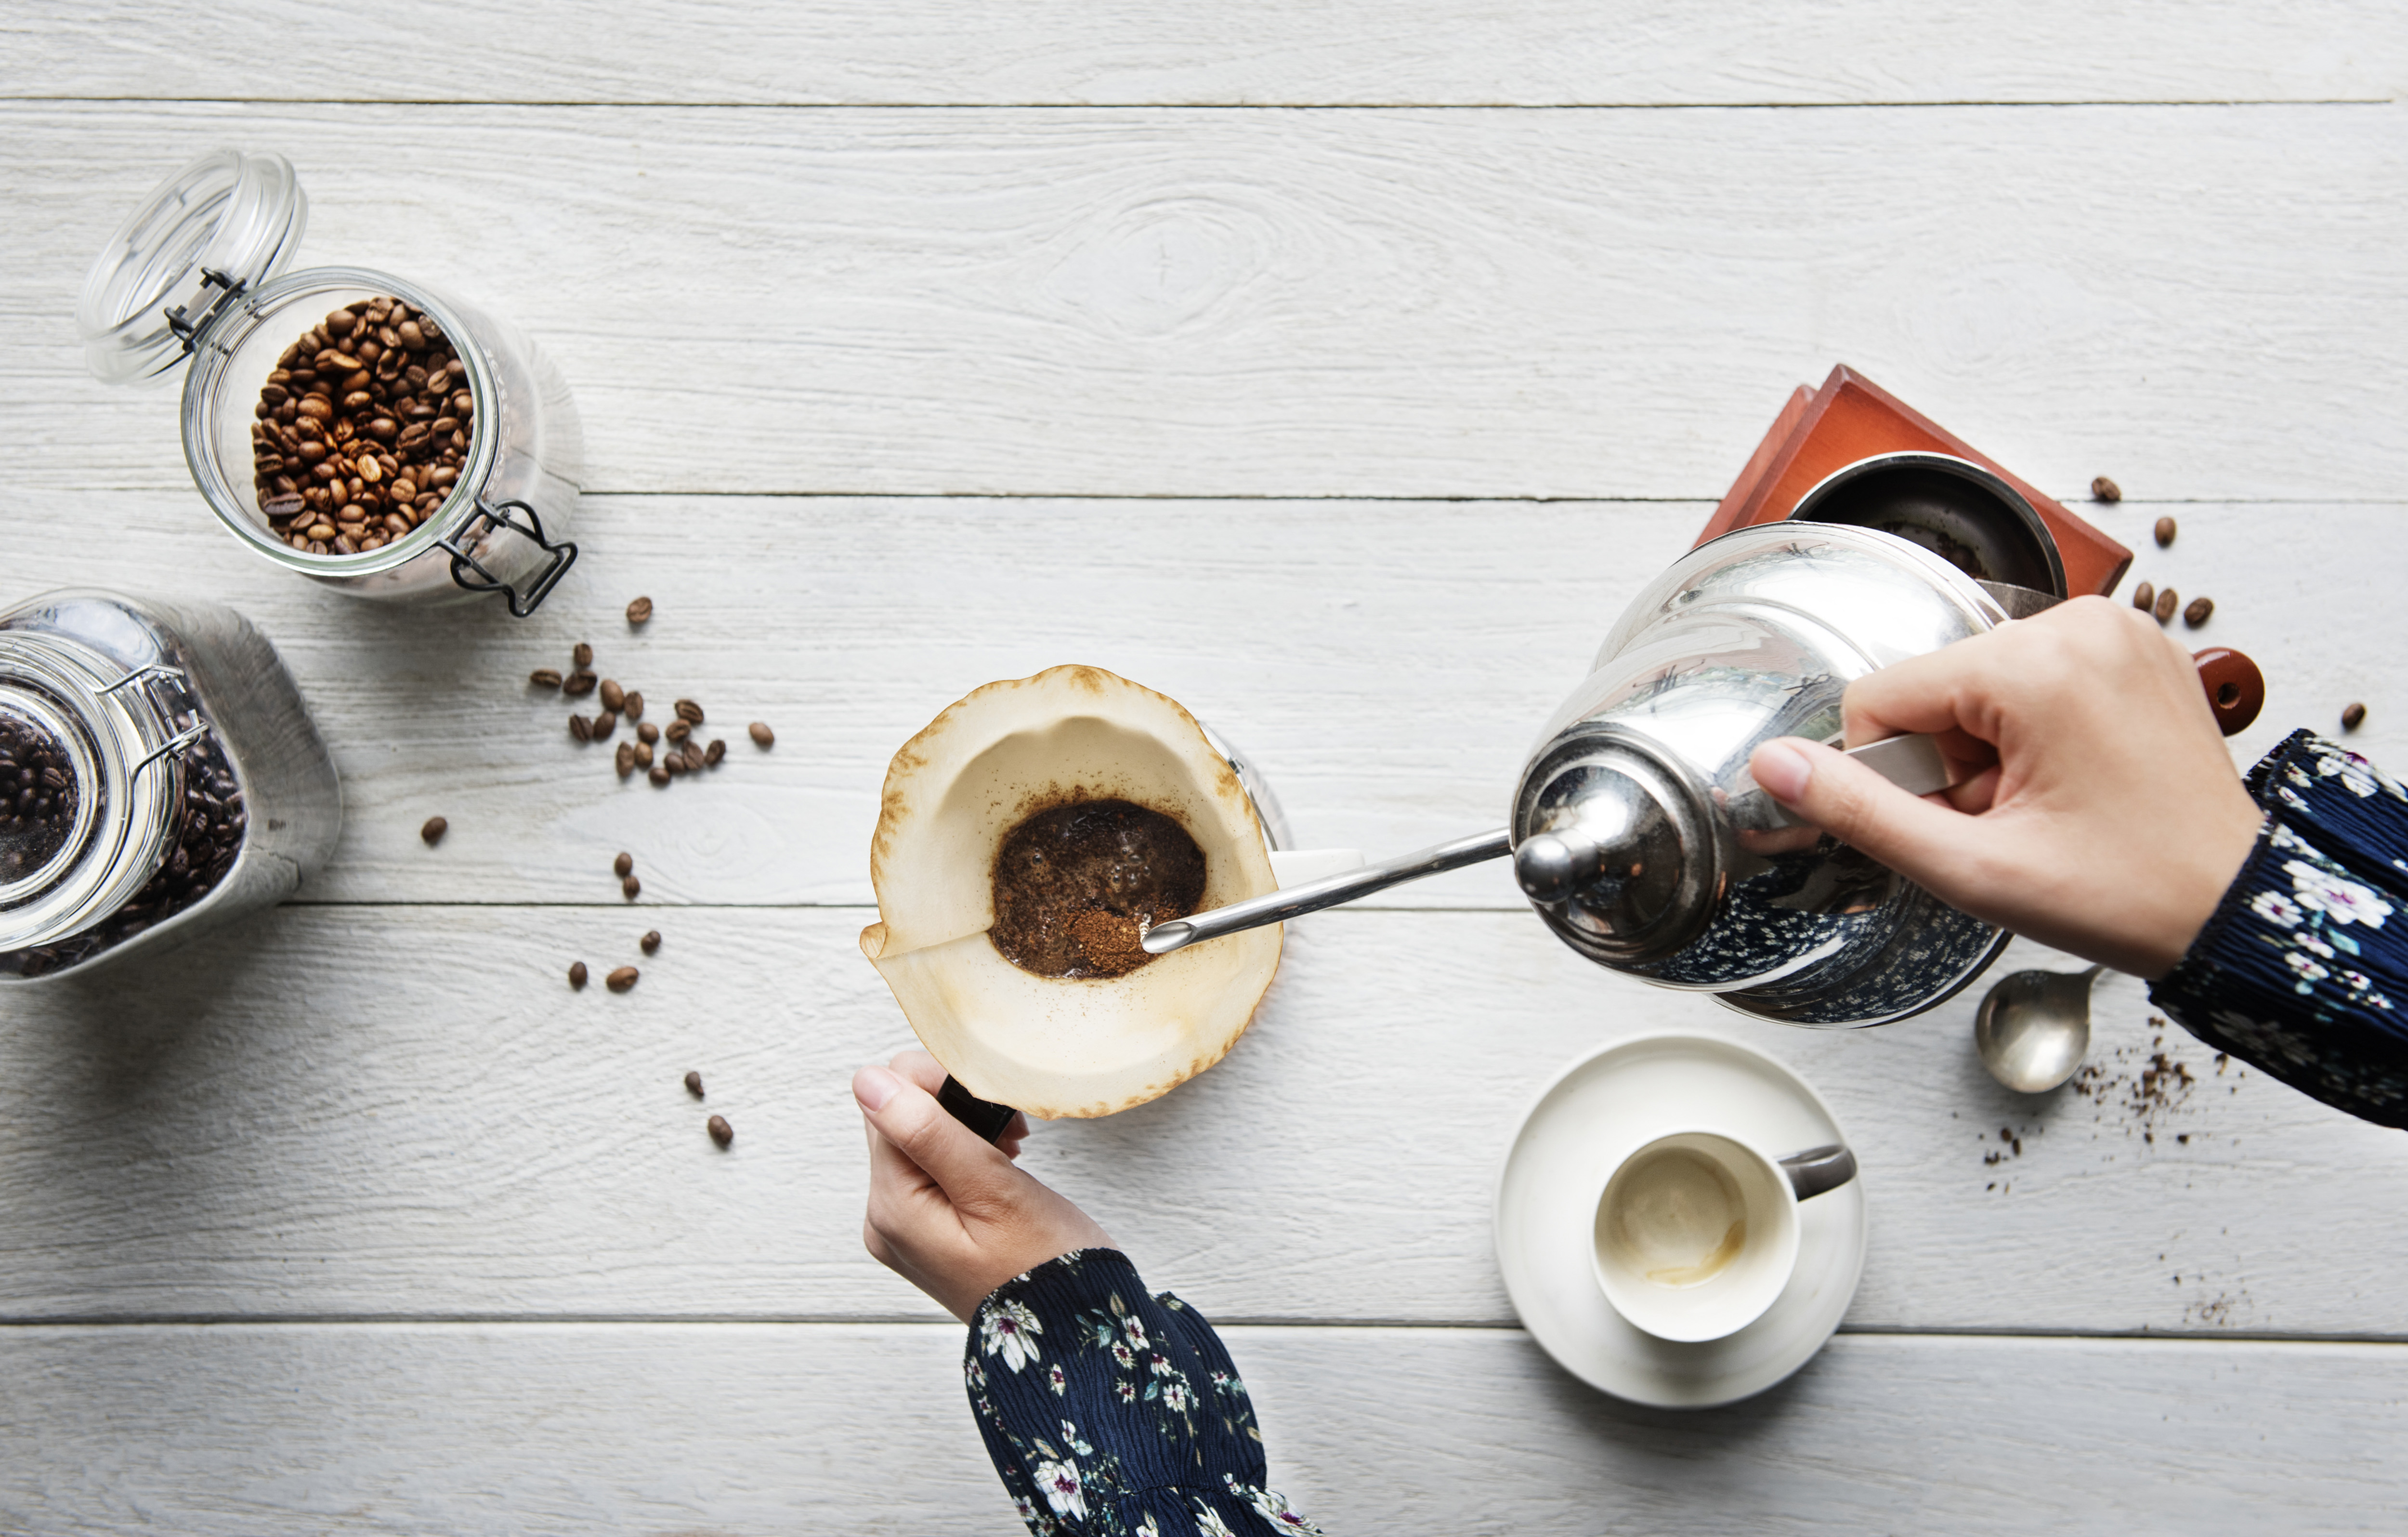
aerial, background, barista, beans, beverage, break, brew, brewing, business, cafe, caffeine, career, coffee, coffee beans, culture, cup, drink, drip, drip coffee, enjoying, flat lay, flatlay, fresh, grinder, grinding, hand, hipster, hobby, home, house, interest, kettle, lifestyle, making, mania, morning, mug, passion, person, pouring, preparation, prepare, professional, refreshing, relax, retro, roast, startup, wooden table, food, cuisine, dish, tableware, coffee cup, breakfast, ingredient